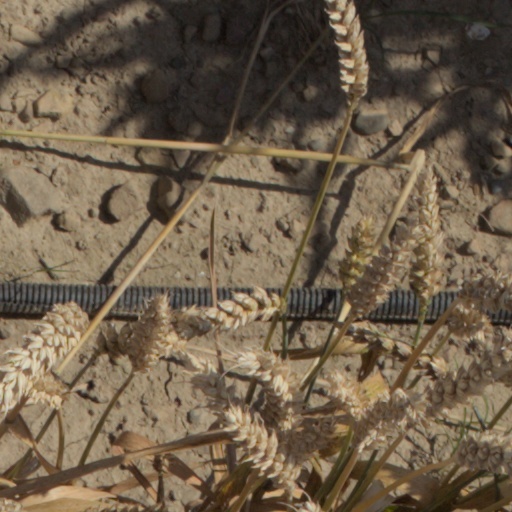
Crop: wheat